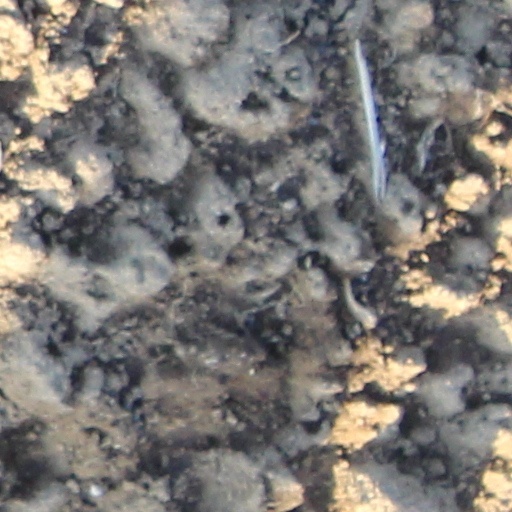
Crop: wheat